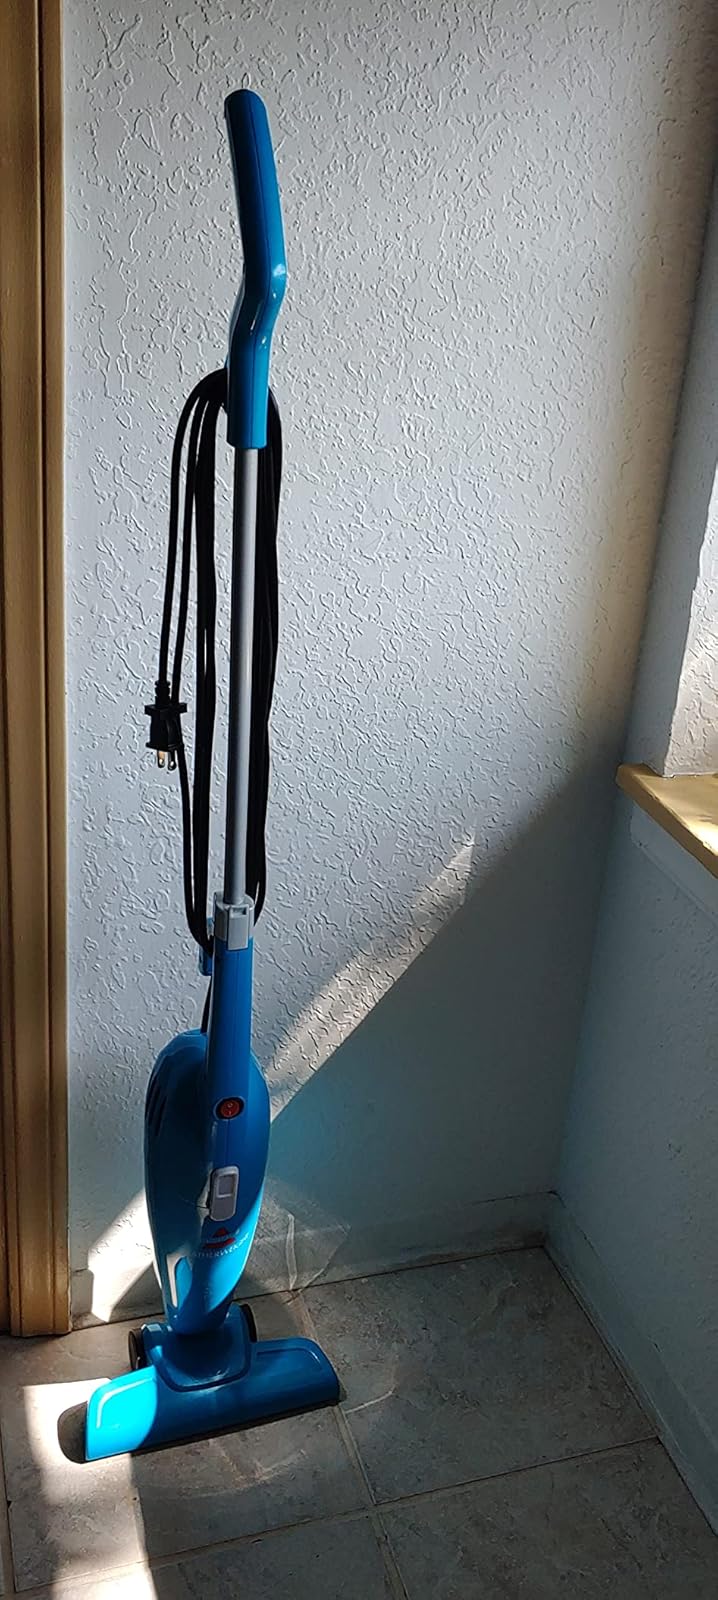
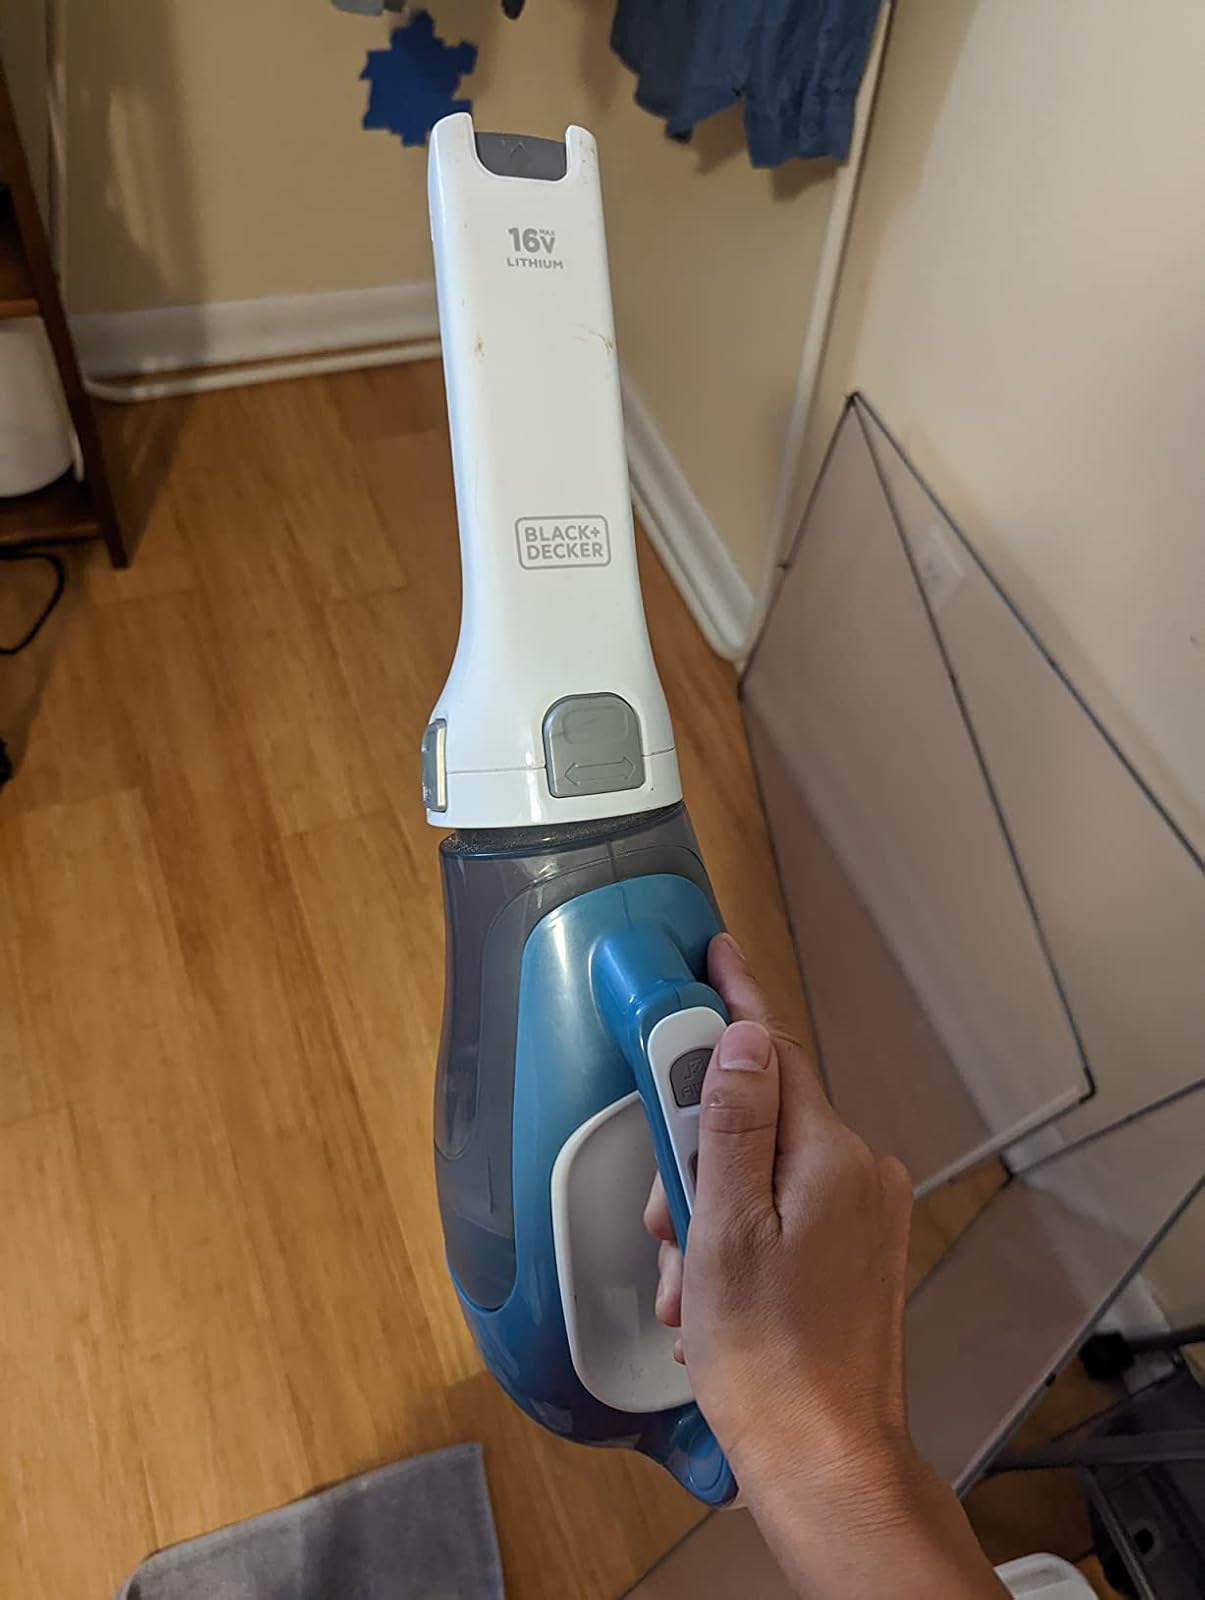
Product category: items_vacuum
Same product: no